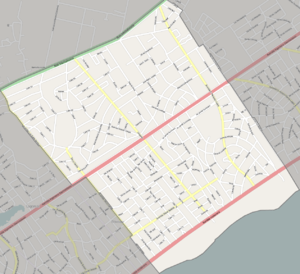
Solymar est une ville et une station balnéaire de l'Uruguay située dans le département de Canelones. Elle forme part de la Ciudad de la Costa.